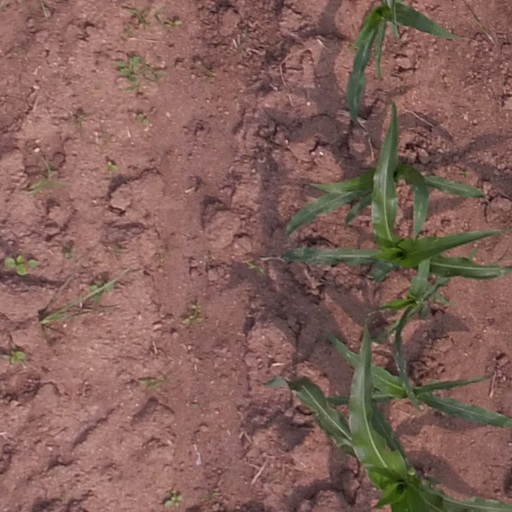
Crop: maize; corn